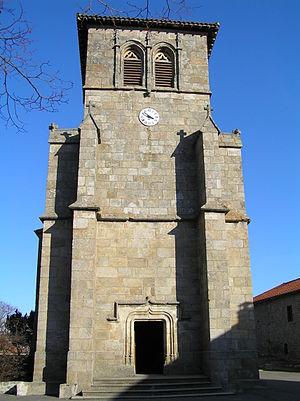
Lérigneux est une commune française située dans le département de la Loire en région Auvergne-Rhône-Alpes, et faisant partie de Loire Forez Agglomération.